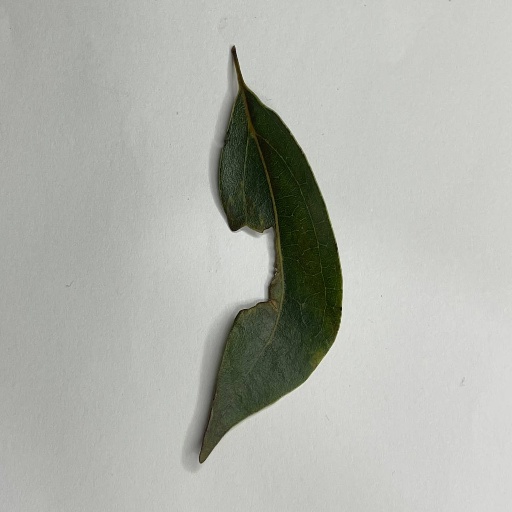
Species: Camphor
Leaf condition: Shot Hole